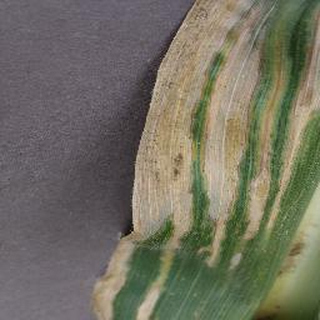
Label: corn_northern_leaf_blight